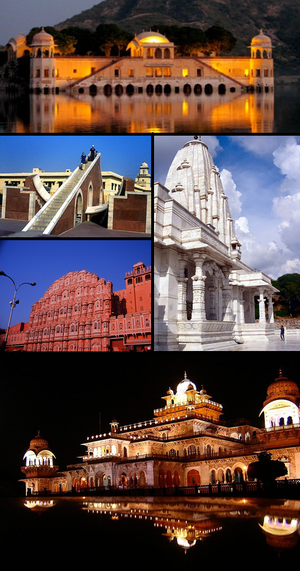
Jaipur ou Djaïpour est la capitale de l’État indien du Rajasthan.